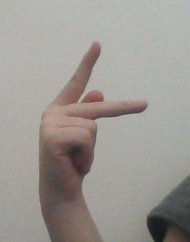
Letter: dha